Tara From Satara

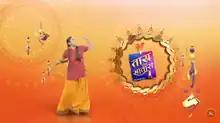

Tara From Satara is an Indian family drama television series. that premiered on 19 August 2019 on Sony TV. Produced by Ranjeet Thakur and Hemant Ruprell, it stars Roshni Walia.